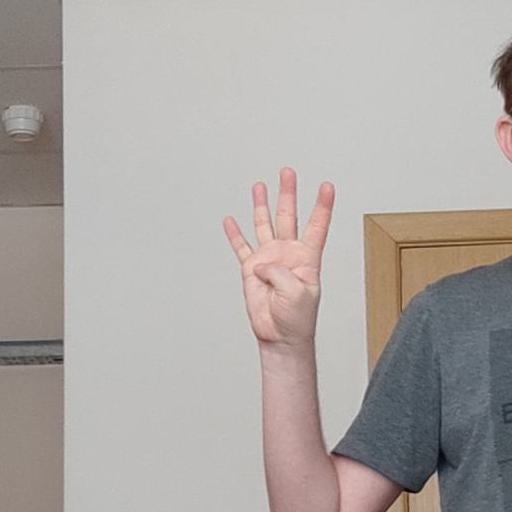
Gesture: four